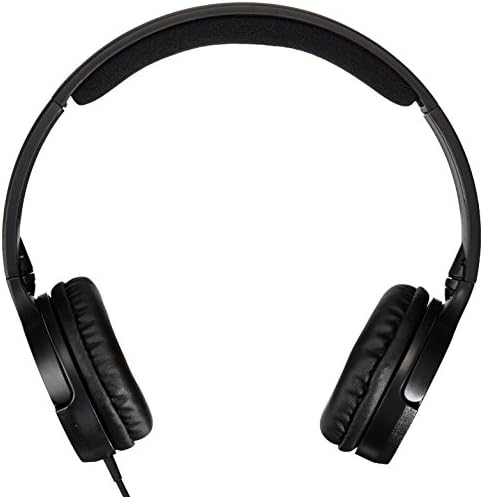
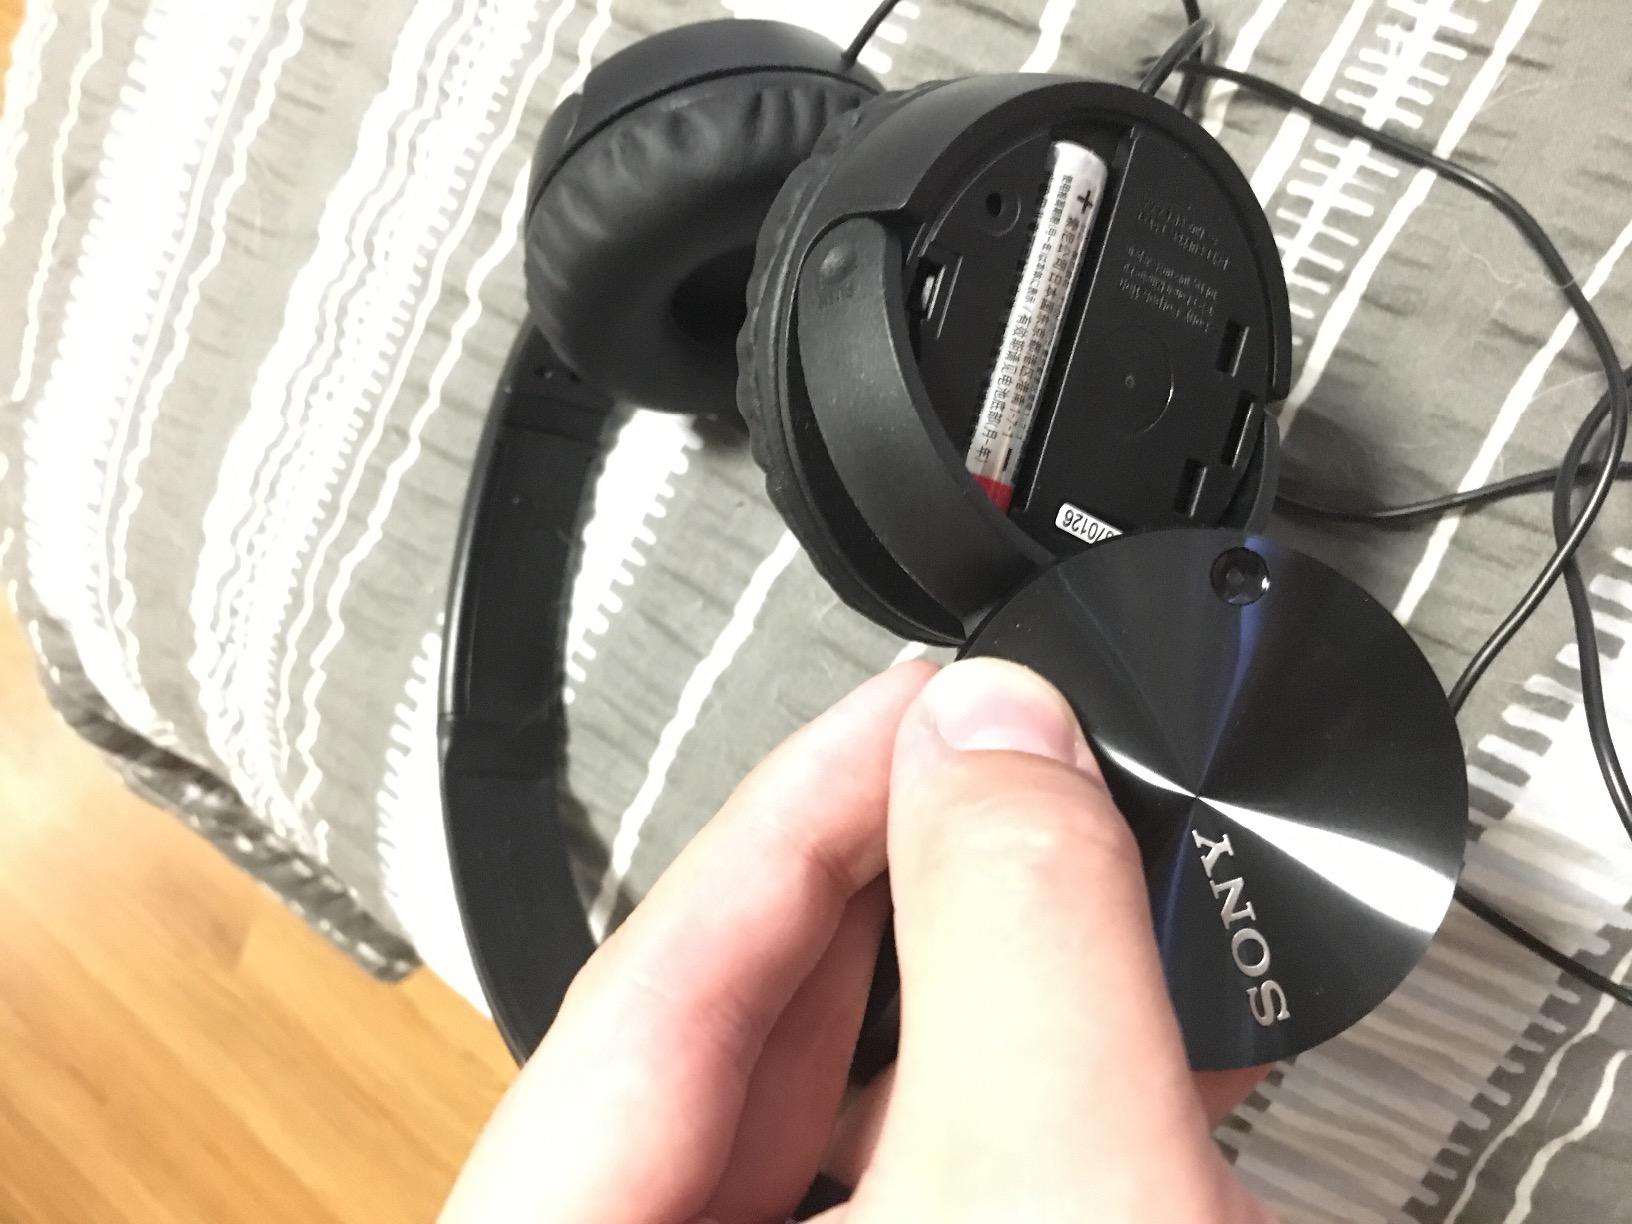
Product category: headphones
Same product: no